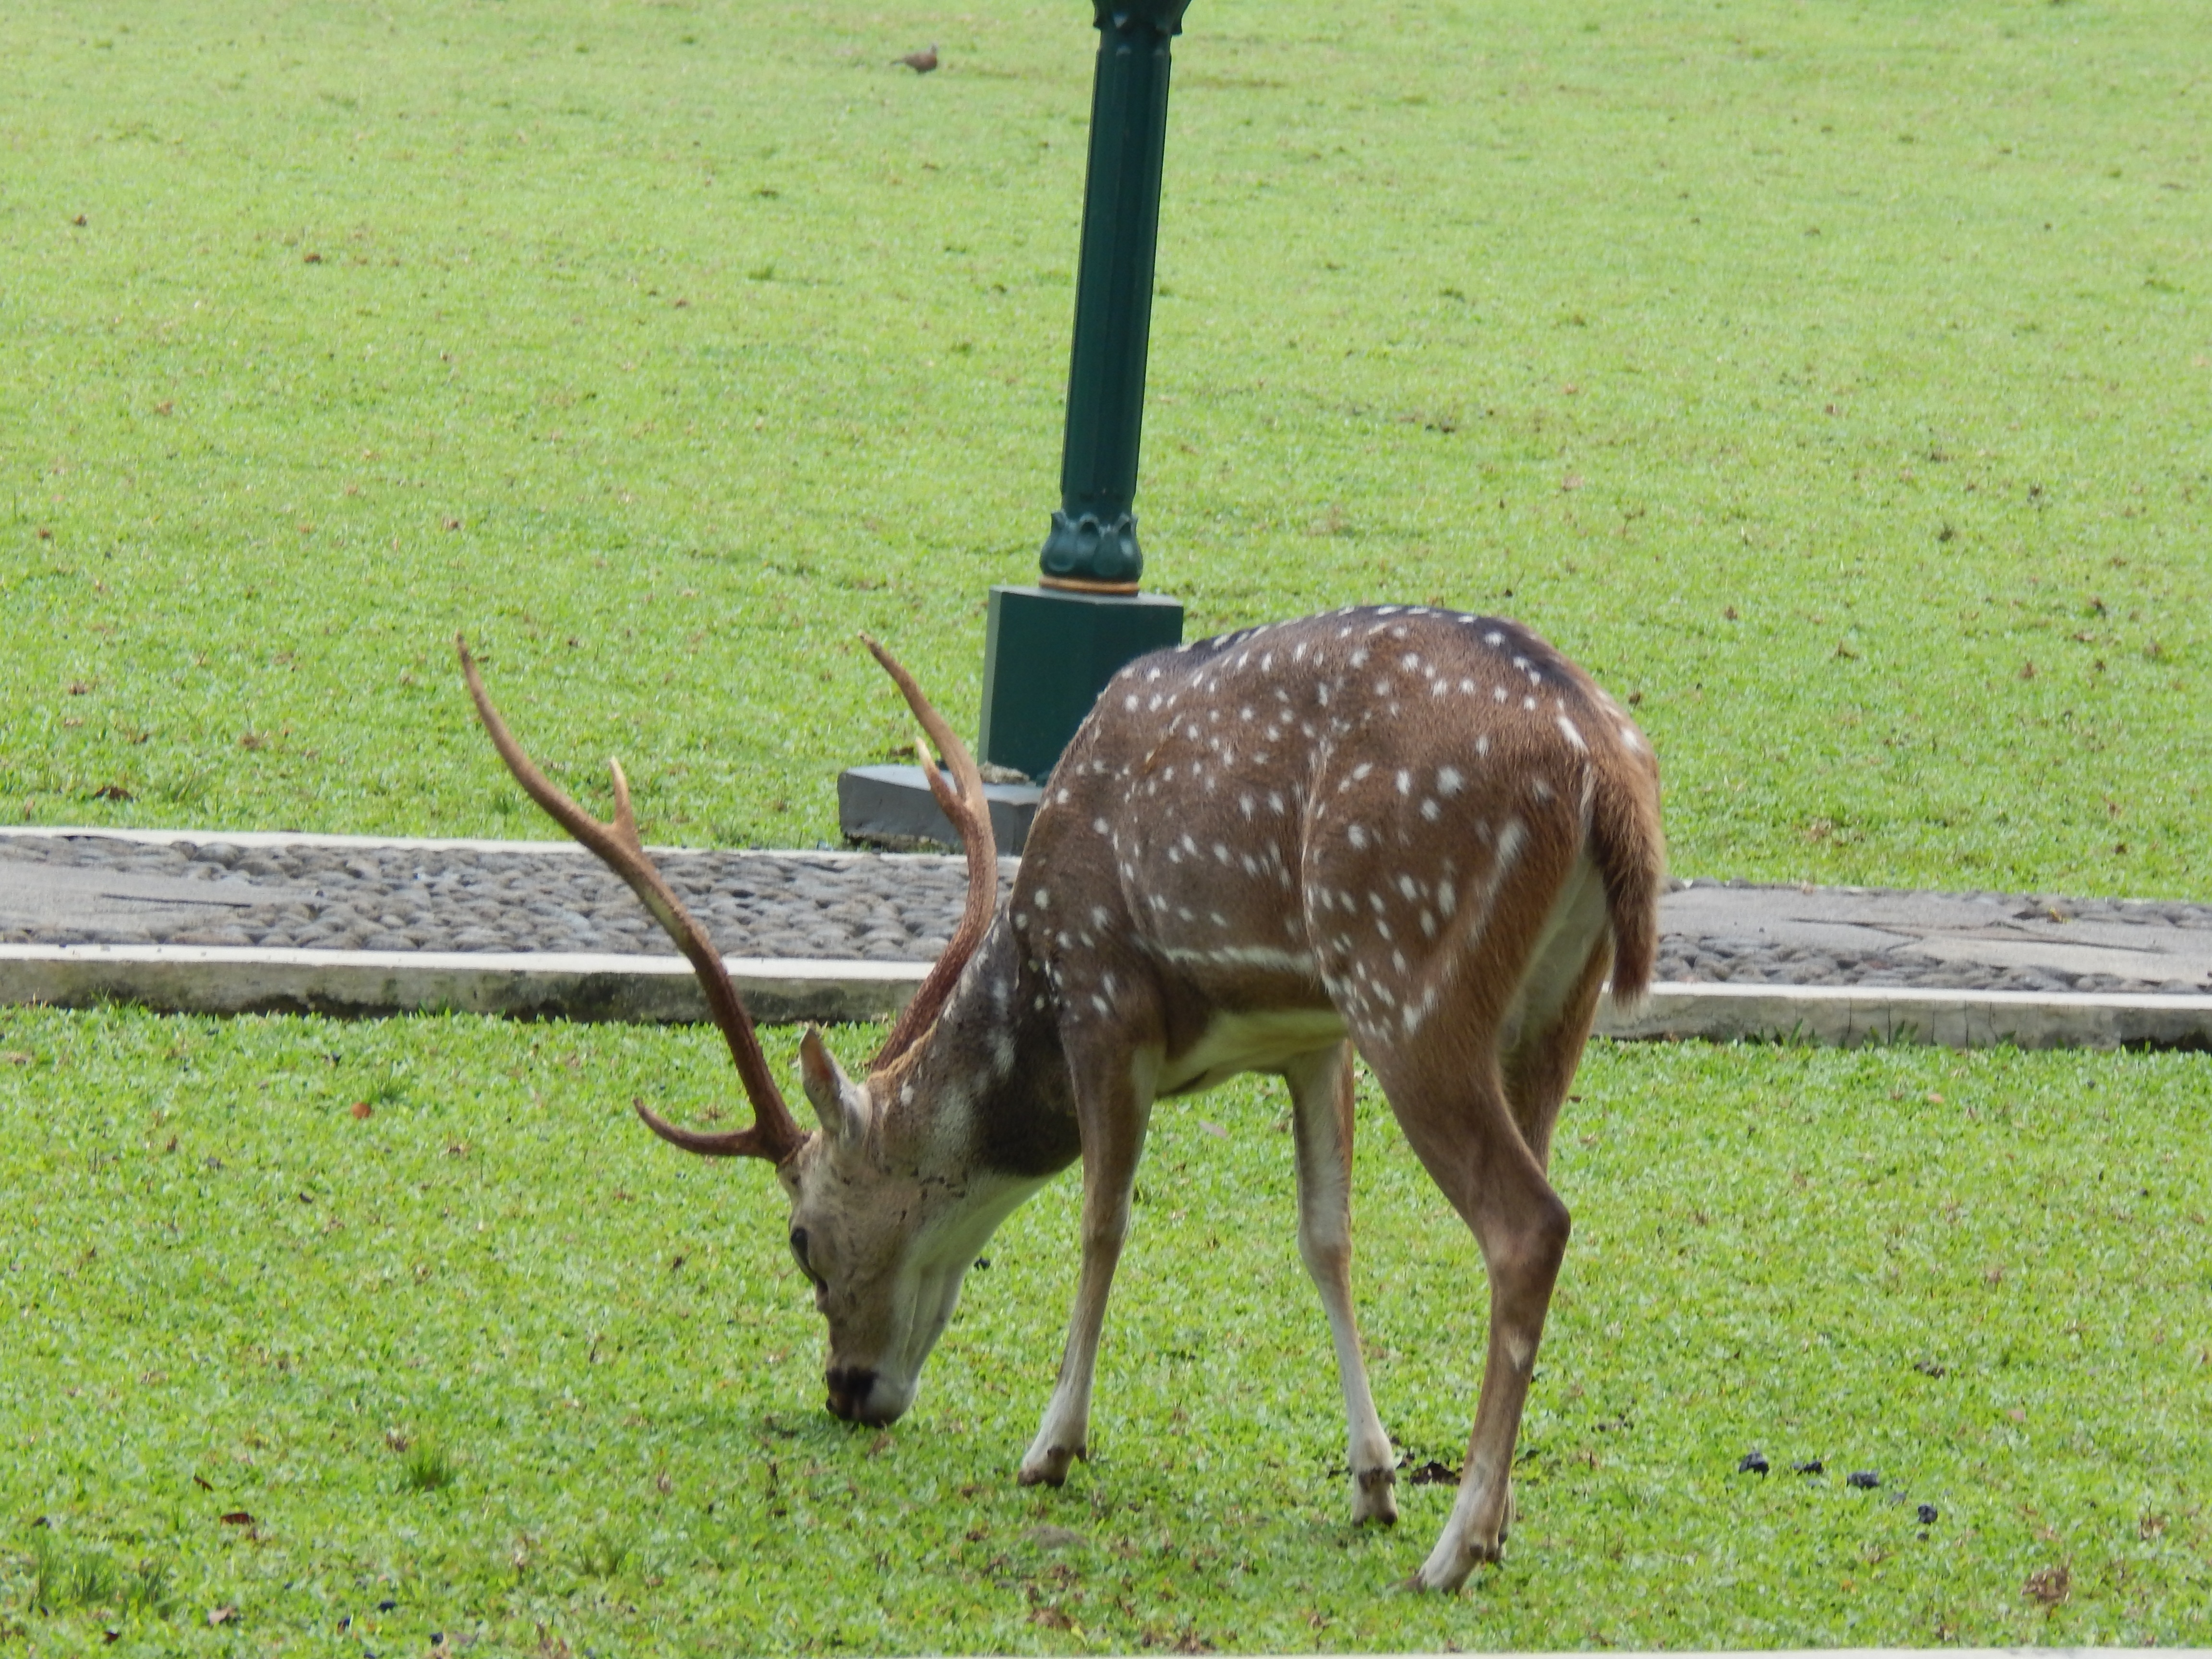
landscape, tree, nature, forest, grass, outdoor, sand, wilderness, field, prairie, animal, male, female, wildlife, wild, deer, green, pasture, grazing, natural, park, brown, mammal, fauna, antelope, life, gazelle, eating, national, happy, happiness, grassland, conservation, enjoy, safari, herbivore, breeding, white tailed deer, bogor